Helena Třeštíková

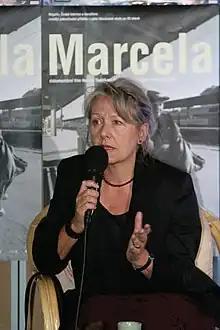
Helena Třeštíková in 2007

In 1969–1975, she studied documentary film at FAMU. He first film was "Zázrak" (1975) While searching for a topic for her work, she was interested in the development of human personalities and destinies over a long time horizon, so in 1980 she began filming "Manželské etudy" ("Marriage Stories") using the so-called time-lapse method, in which she followed the destinies of several married couples for six years. She also used this method to film her other documentaries (also following the fates of various people), which won many awards.